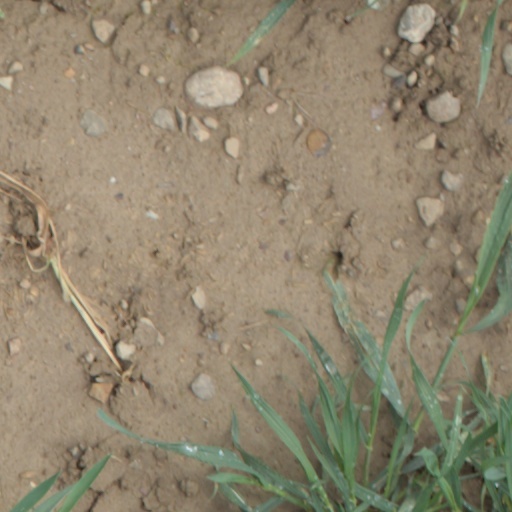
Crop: wheat